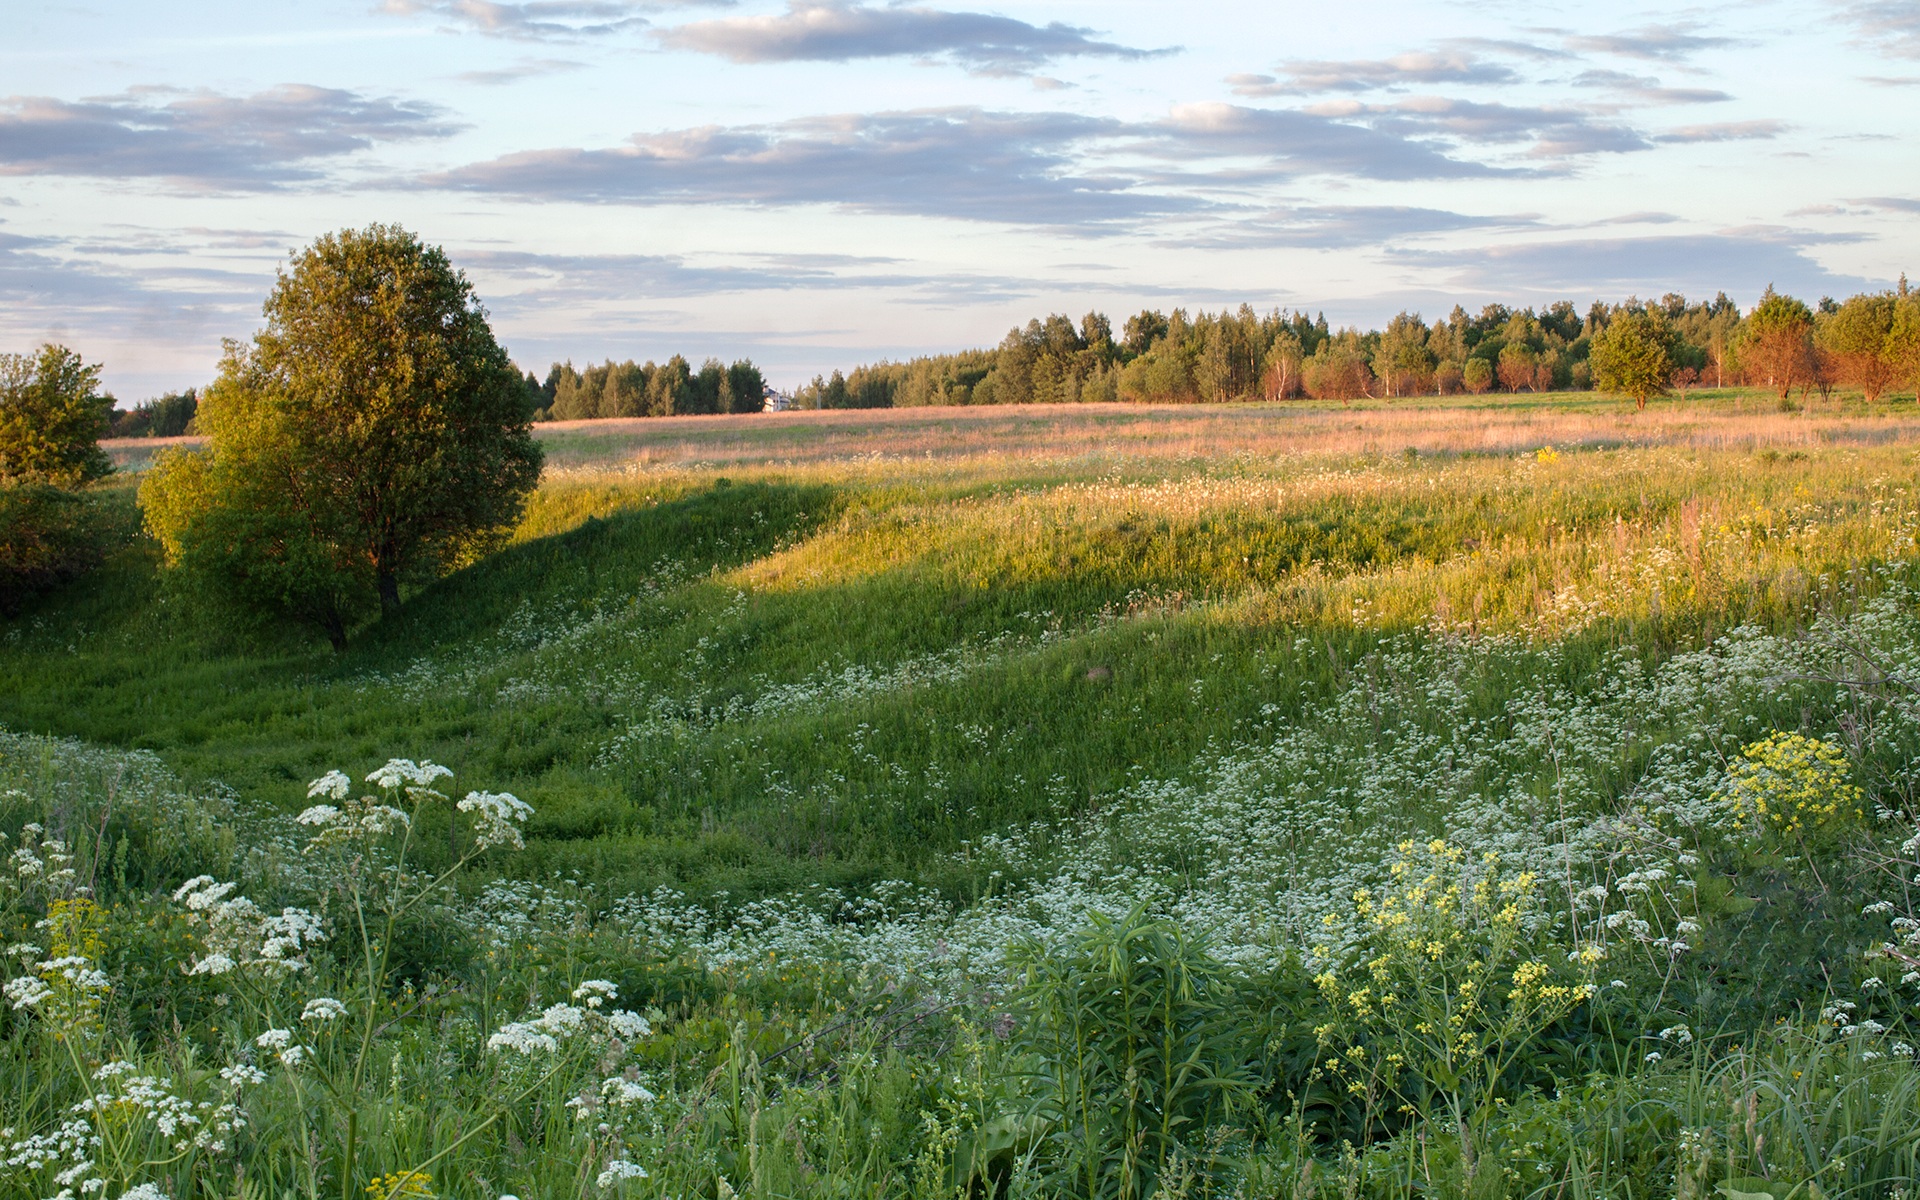
landscape, tree, nature, grass, marsh, wilderness, plant, field, lawn, meadow, prairie, hill, flower, bloom, summer, pasture, flora, plain, wildflower, grassland, vegetation, wetland, bog, plateau, woodland, habitat, ecosystem, steppe, rural area, natural environment, geographical feature, grass family